The Vespertine

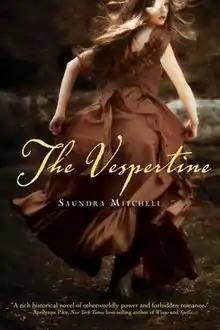
"The Vespertine" Cover

The Vespertine is a young adult historical fiction romance novel by Saundra Mitchell. It follows the romantic journey of Amelia van den Broek while she develops her startling new ability to see into the future.